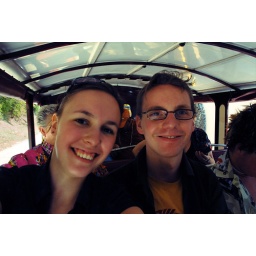
Roadtrip over the mountain to the beach in St. Thomas. The wildest roads I've been on!